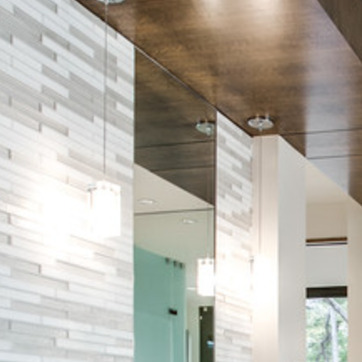
Material: mirror